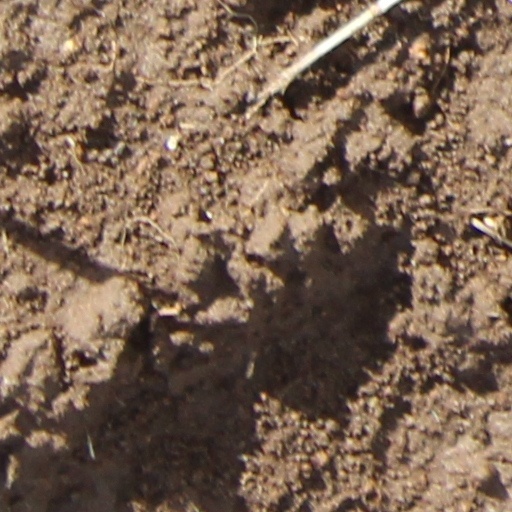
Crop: wheat